Relative Fear

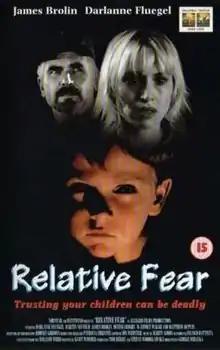
VHS cover

Relative Fear (also known as The Child and Le silence d'Adam) is a 1994 Canadian independent psychological horror film that references the 1956 film "The Bad Seed". An autistic child is seemingly born to kill and does so.